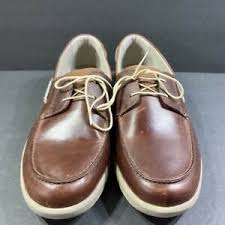
Label: Boat